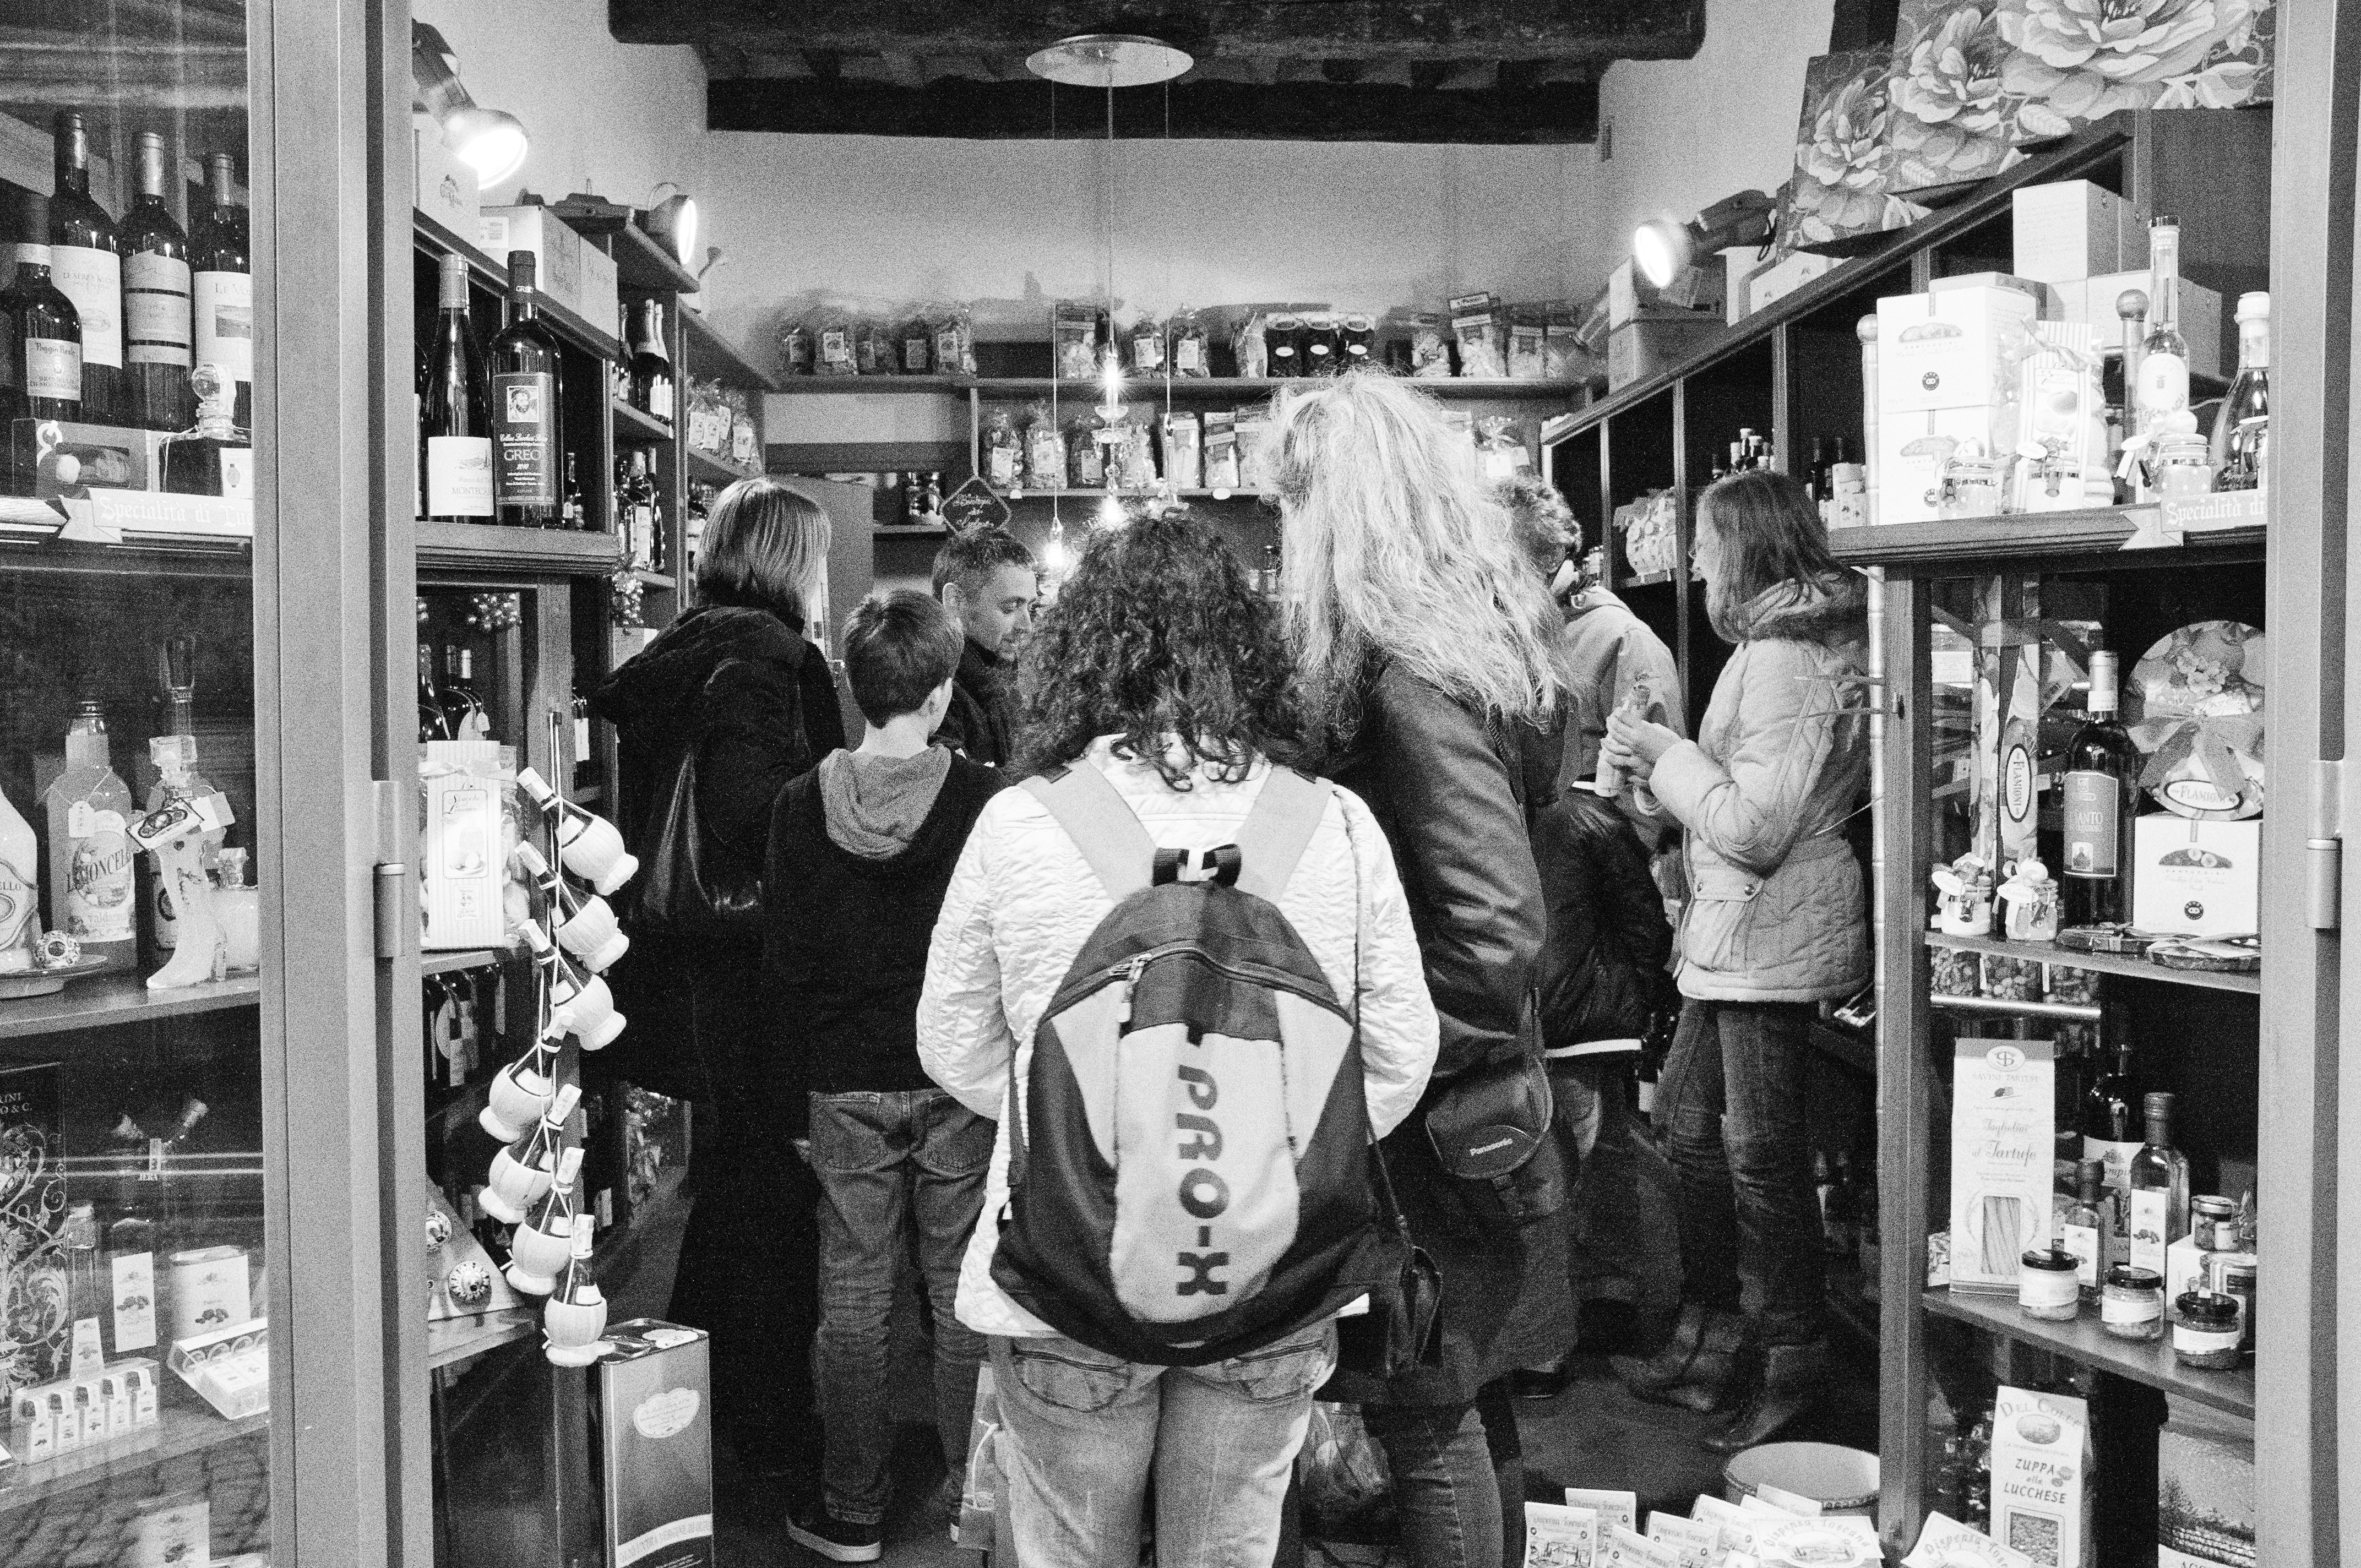
black and white, road, street, urban, italy, tuscany, monochrome, bw, blackandwhite, blackwhite, photograph, snapshot, image, retail, lucca, monochrome photography